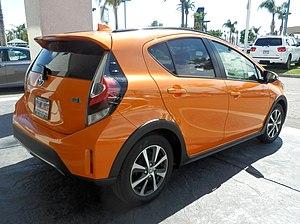
La Toyota Aqua, son nom pour le marché japonais, ou Toyota Prius c pour les marchés australien et américain, est une voiture hybride produite par le constructeur automobile japonais Toyota lancée en décembre 2011 au Japon, les premières livraisons ont débuté en janvier 2012. Elle fait ses débuts publics lors du salon de Tokyo qui ouvre ses portes le 3 décembre 2011.